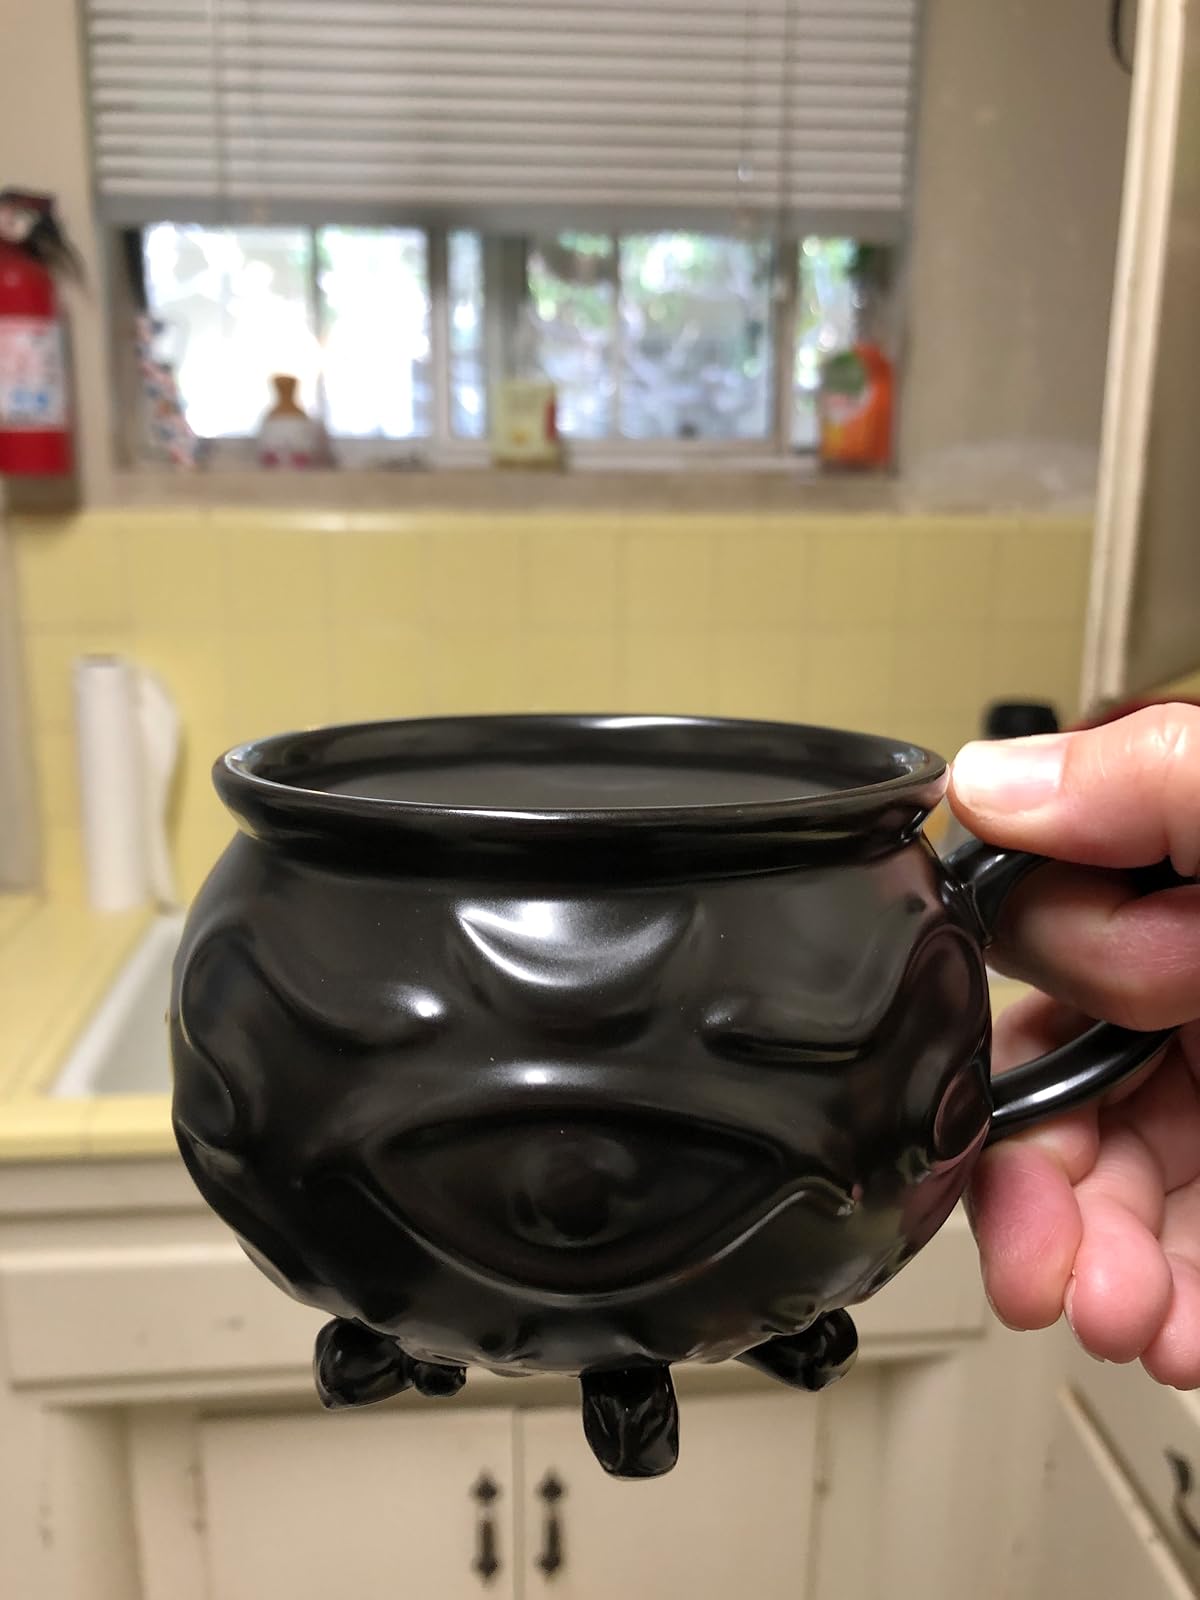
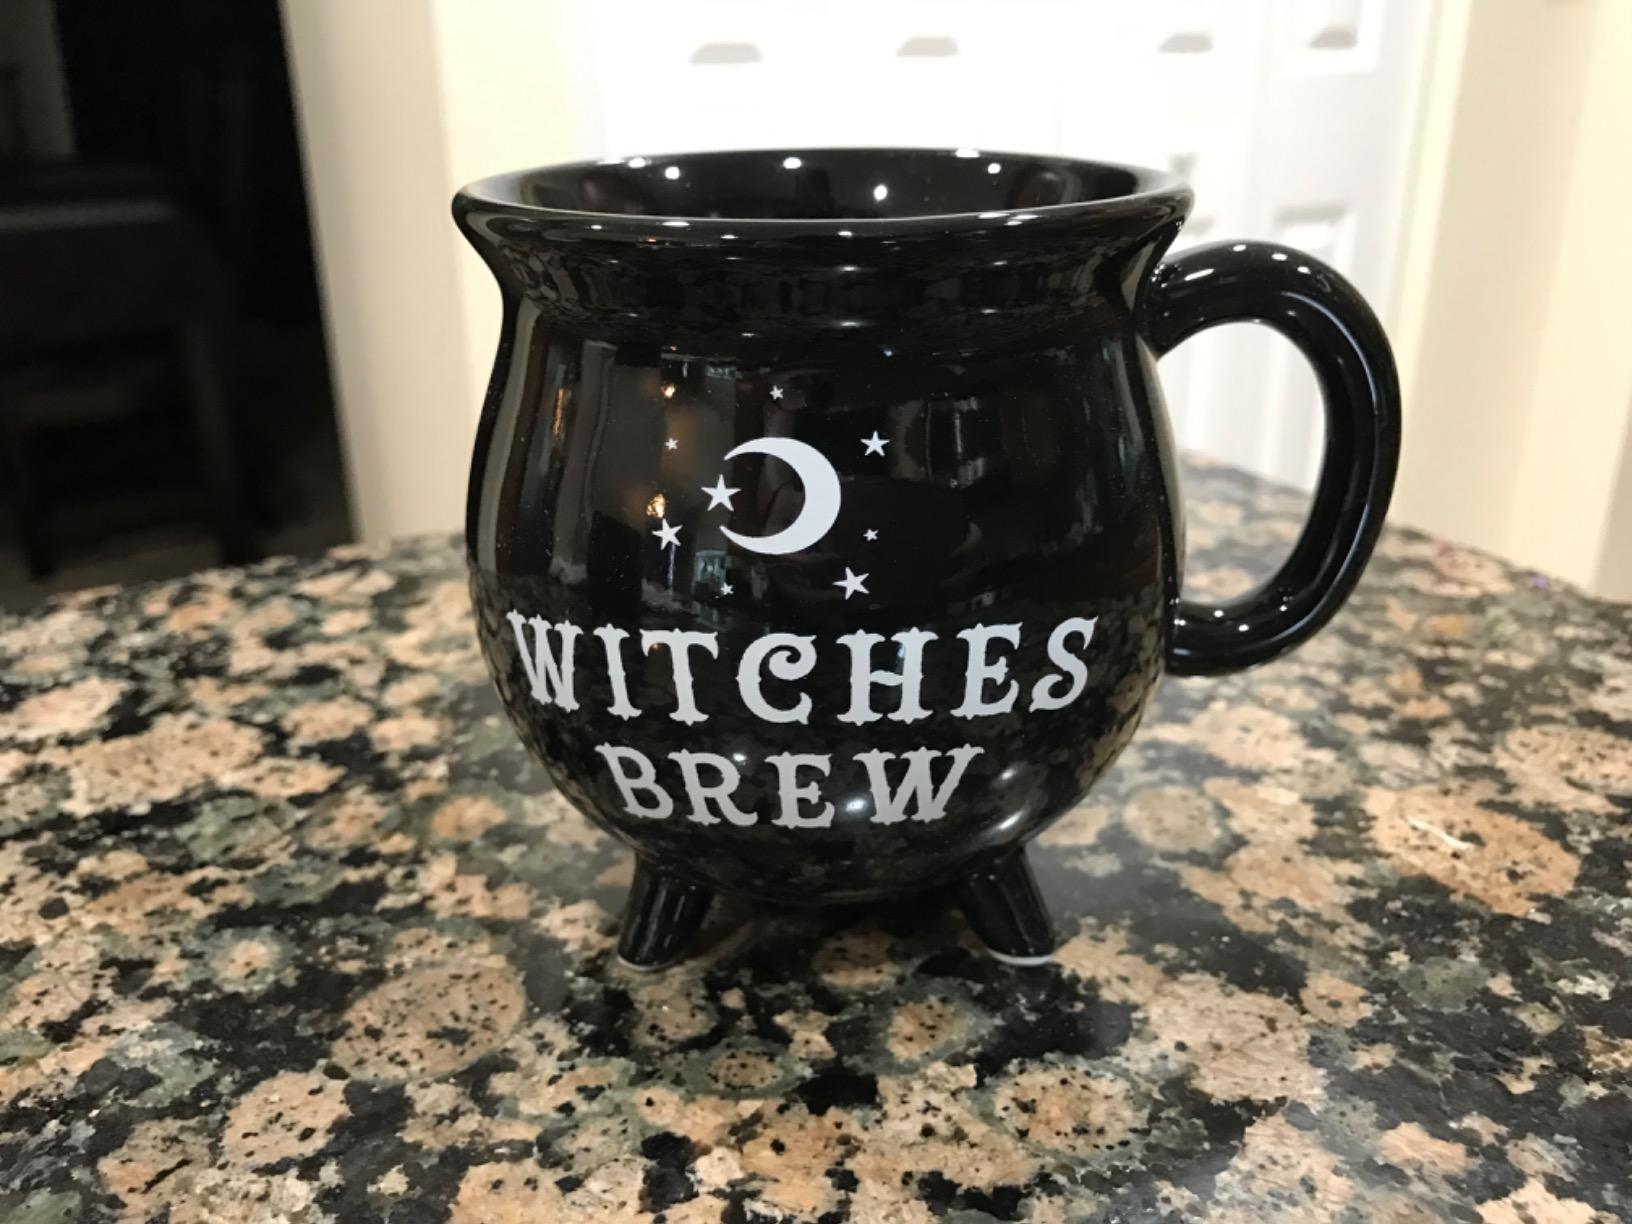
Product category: items_mug
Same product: no